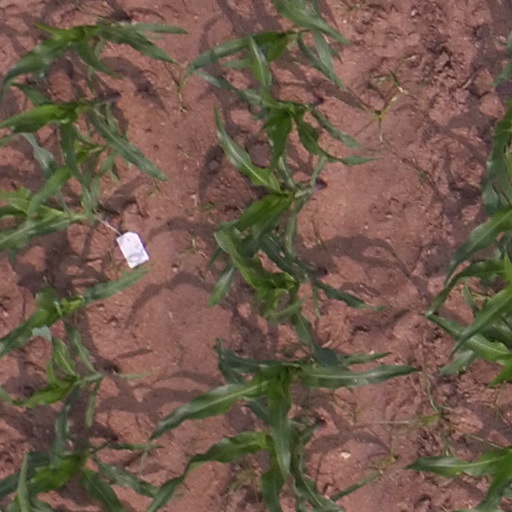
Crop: maize; corn